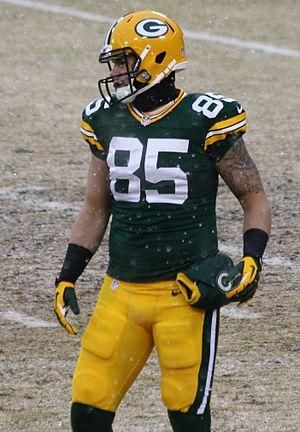
Jake Stoneburner est un joueur américain de football américain.